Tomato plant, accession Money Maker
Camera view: horizontal (90 deg, fisheye); turntable rotation: 150 degrees
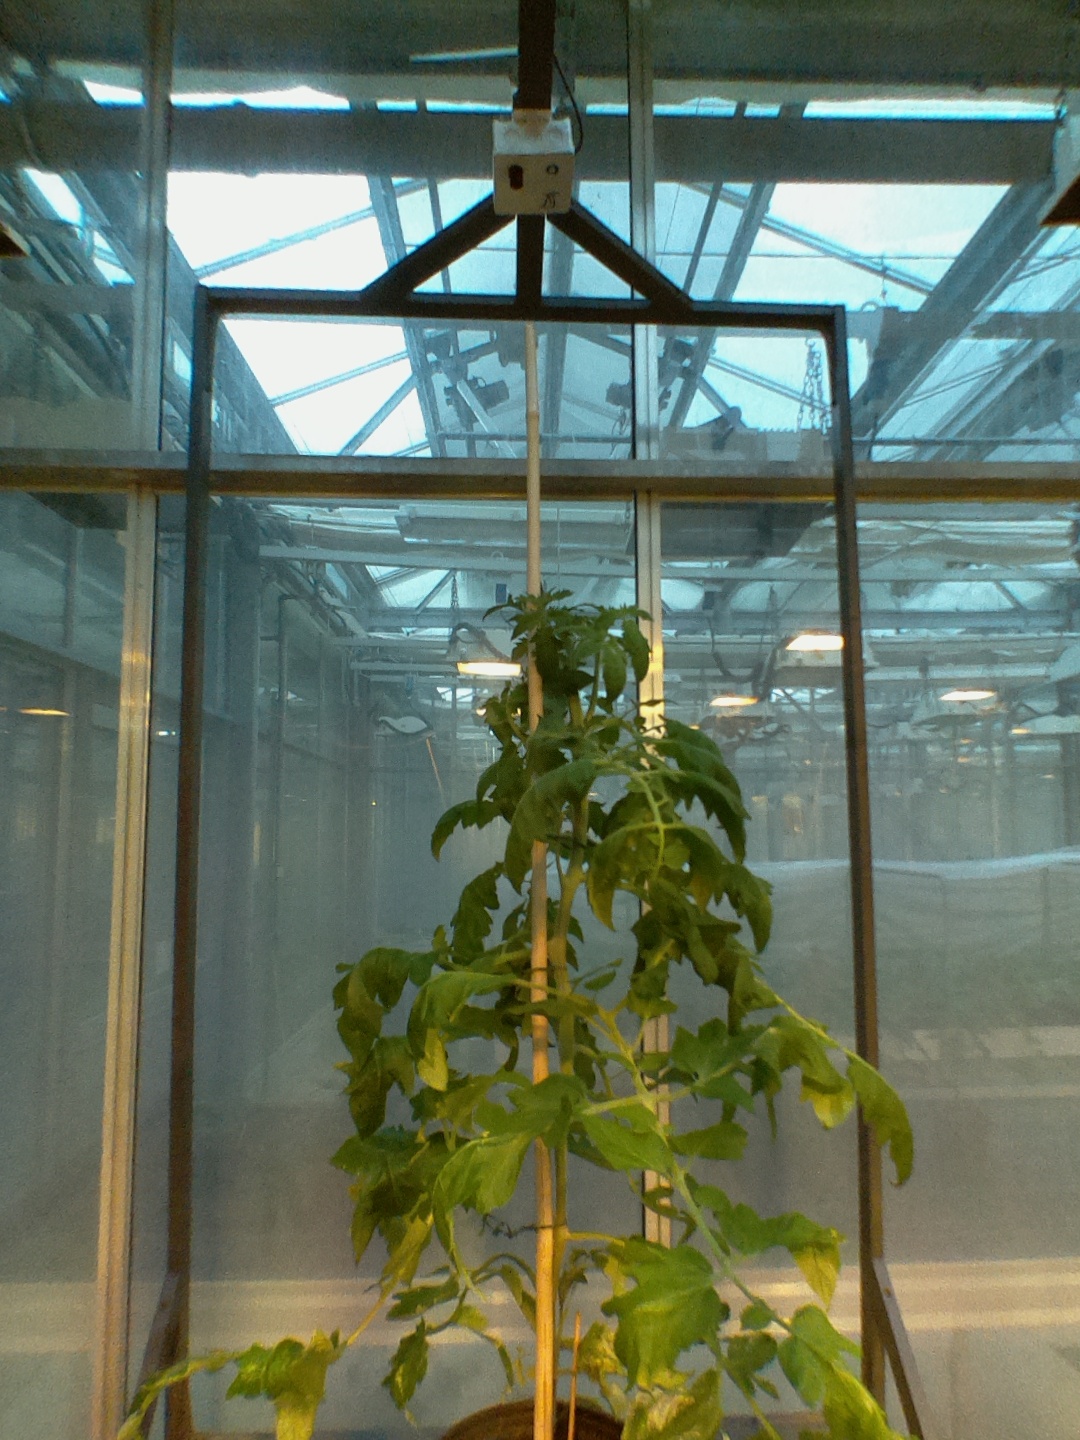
BBCH growth stage 69: End of flowering, 90%-100% of flowers open, more petals falling